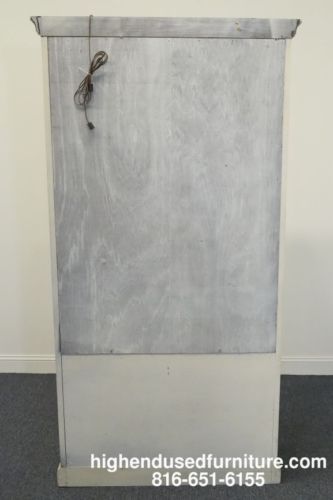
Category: cabinet